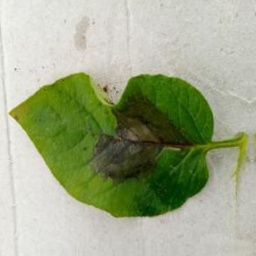
Etiqueta: Late Blight